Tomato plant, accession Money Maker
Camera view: horizontal (90 deg, fisheye); turntable rotation: 240 degrees
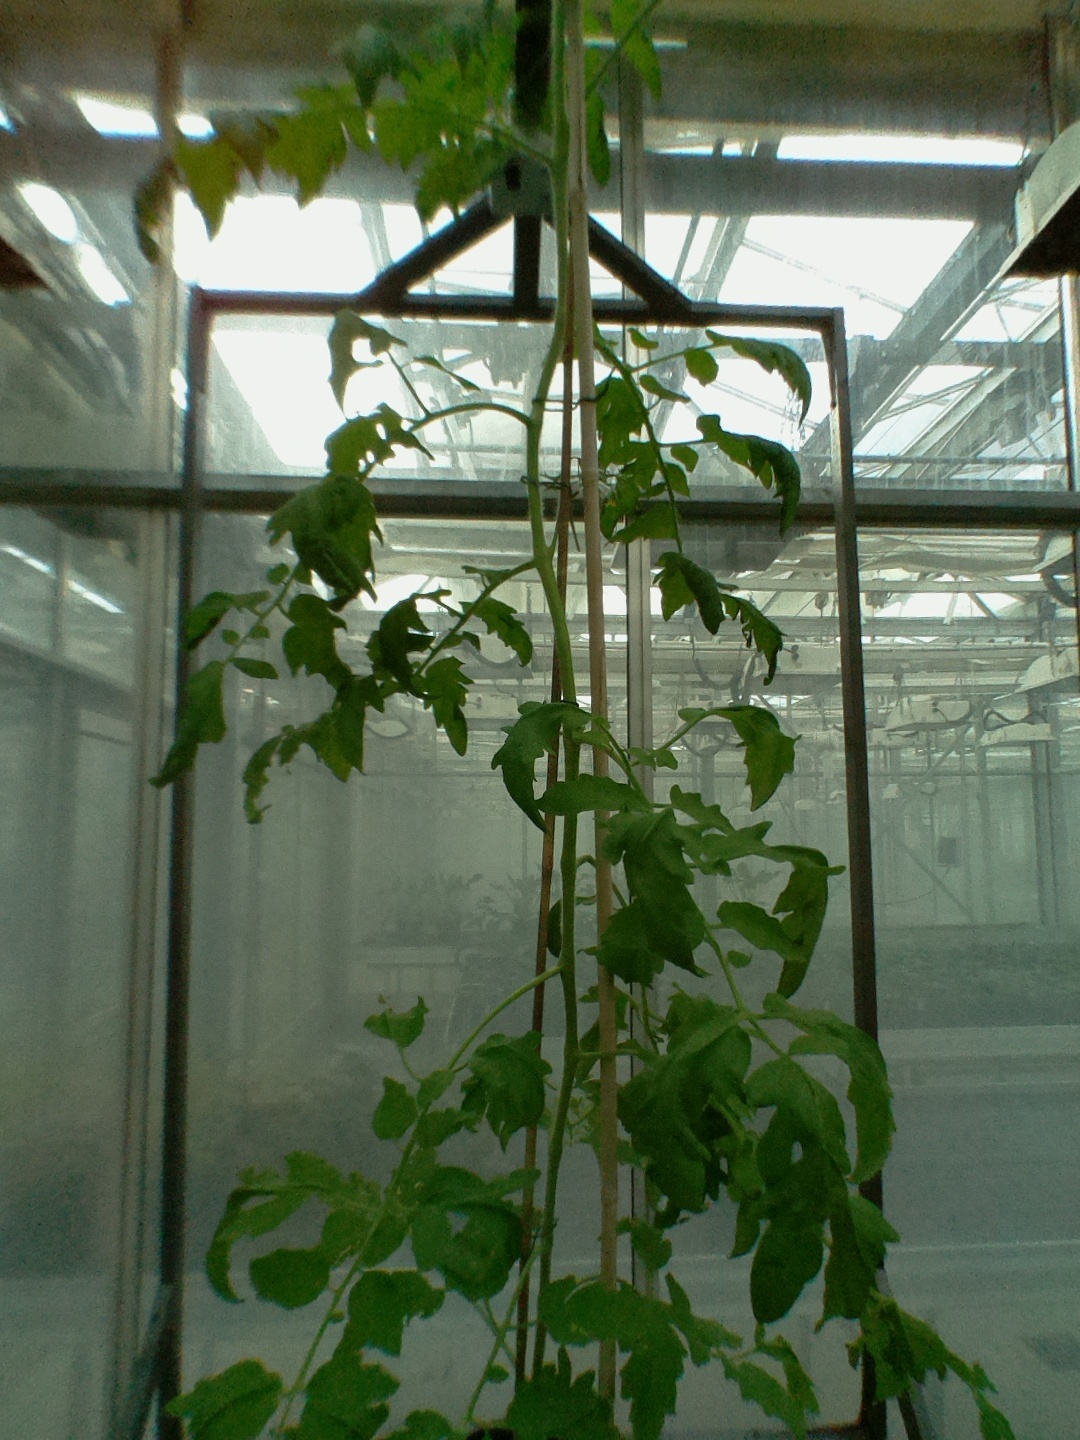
BBCH growth stage 70: Fruits at the main stem or branches visibles